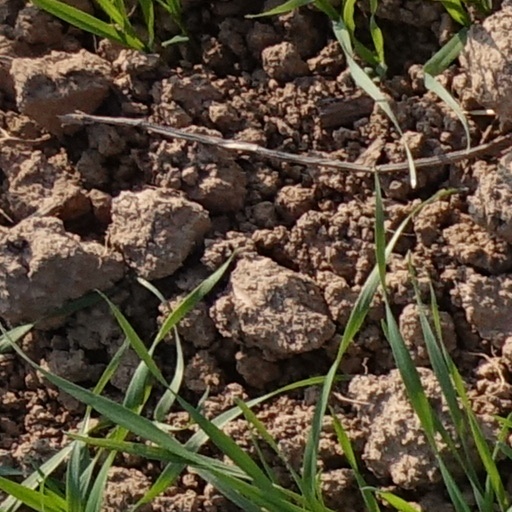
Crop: wheat